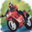
Label: motorcycle